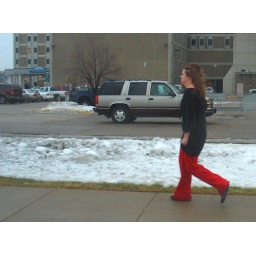
Woman walking near medical center in La Crosse, Wisconsin. Photo taken through closed window of passing city bus.